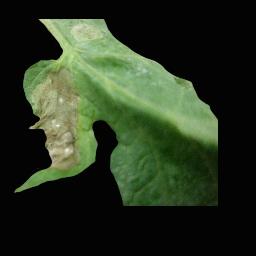
Label: Tomato___Late_blight